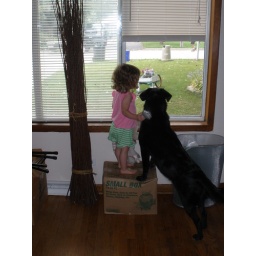
Allie and Lucy's favorite thing to do so far in the new house - looking out the front window